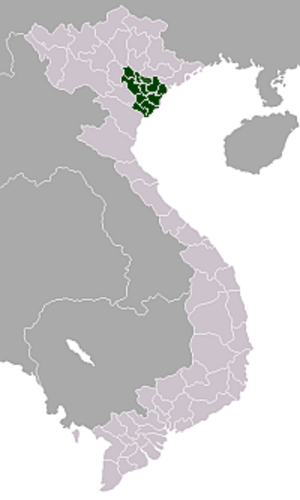
Le delta du fleuve Rouge est une région du Nord du Viêt Nam. Elle compte parmi les régions les plus densément peuplées du monde. Le delta du fleuve Rouge, formé d'alluvions charriés par le fleuve Rouge et le fleuve Thai Binh, est composé de plusieurs branches qui s'étendent sur plus de 120 km jusqu'à atteindre la mer de Chine méridionale. Ce territoire est marqué par la fertilité de ces terres mais aussi la dangerosité des crues du fleuve : les débits variant de 430 m³/s en saison sèche à 30 000 m³/s lors de la mousson. Pour éviter les dégâts des inondations et aussi protéger les terres gagnées sur la mer, des digues ont été construites dès le Vᵉ siècle.